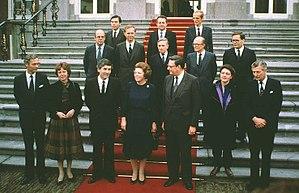
Le cabinet Lubbers I est le gouvernement du Royaume des Pays-Bas entre le 4 novembre 1982 et le 14 juillet 1986, durant la vingt-septième législature de la Seconde Chambre des États généraux.